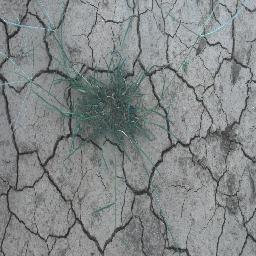
Label: negative